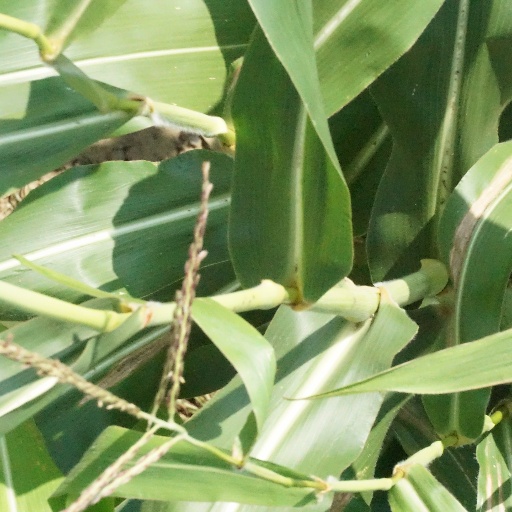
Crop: maize; corn